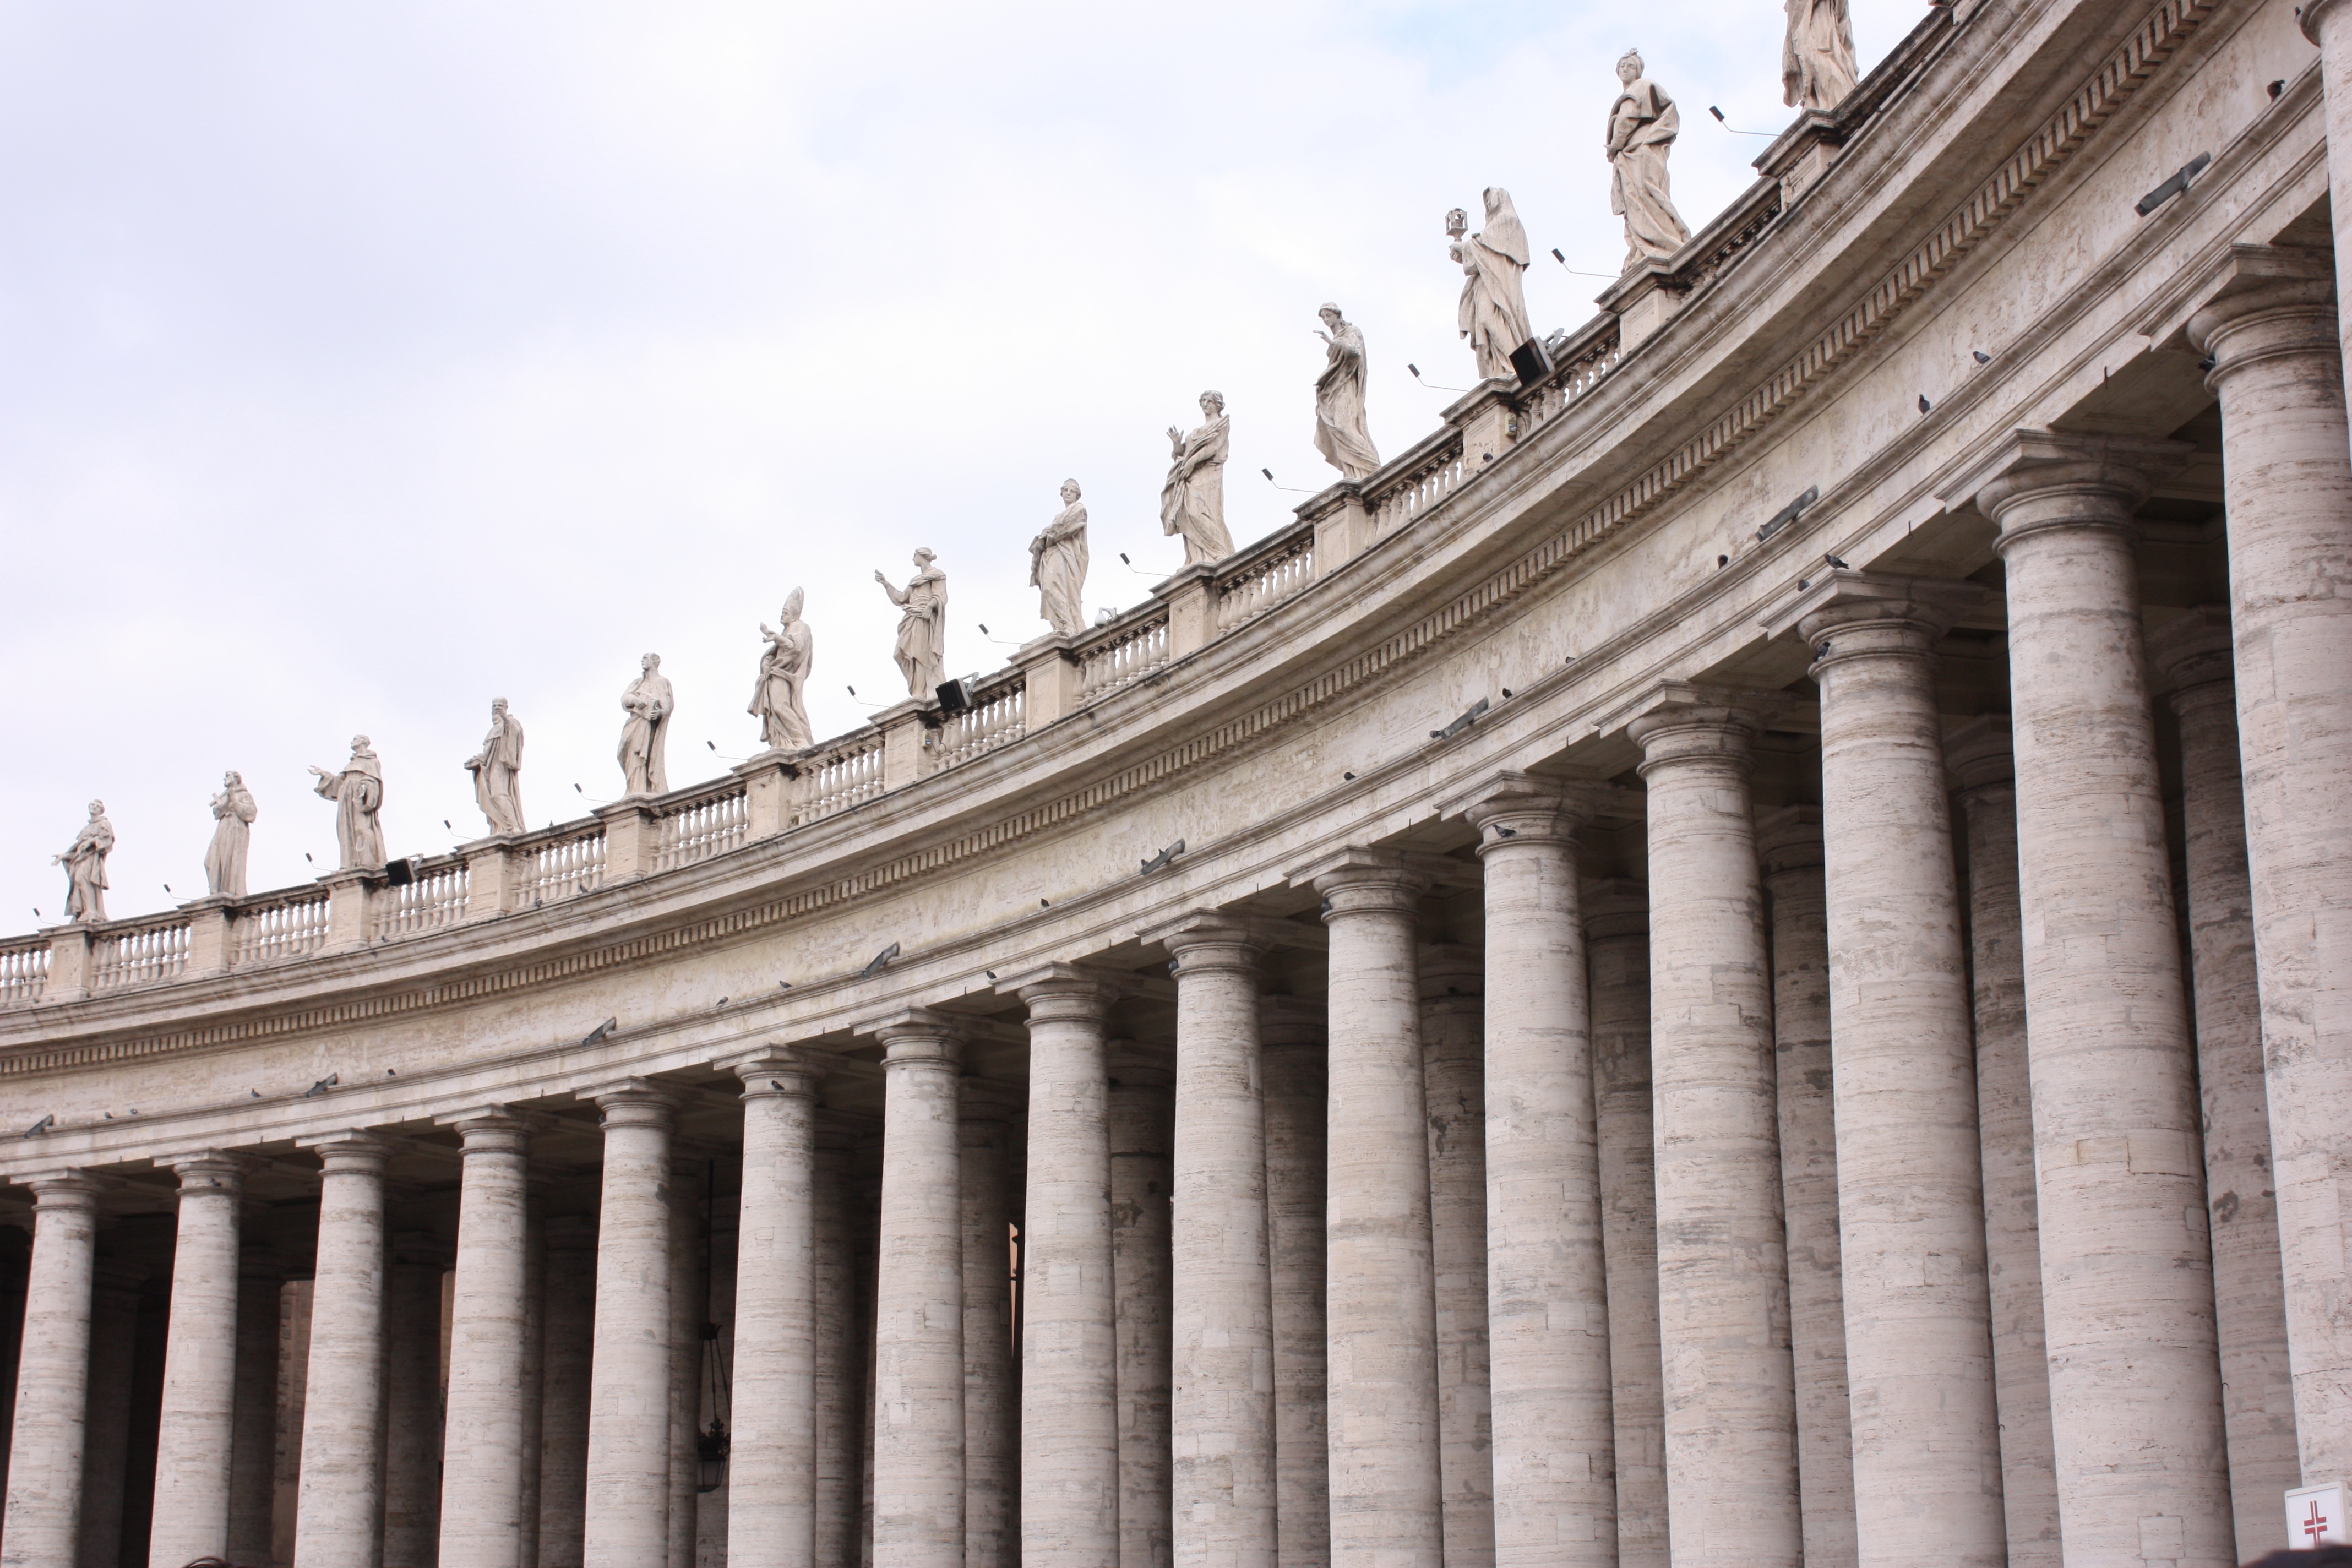
architecture, structure, line, column, landmark, vatican, rome, temple, columns, ancient history, ancient roman architecture